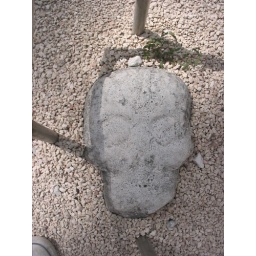
skulls in the ground at the ball court.